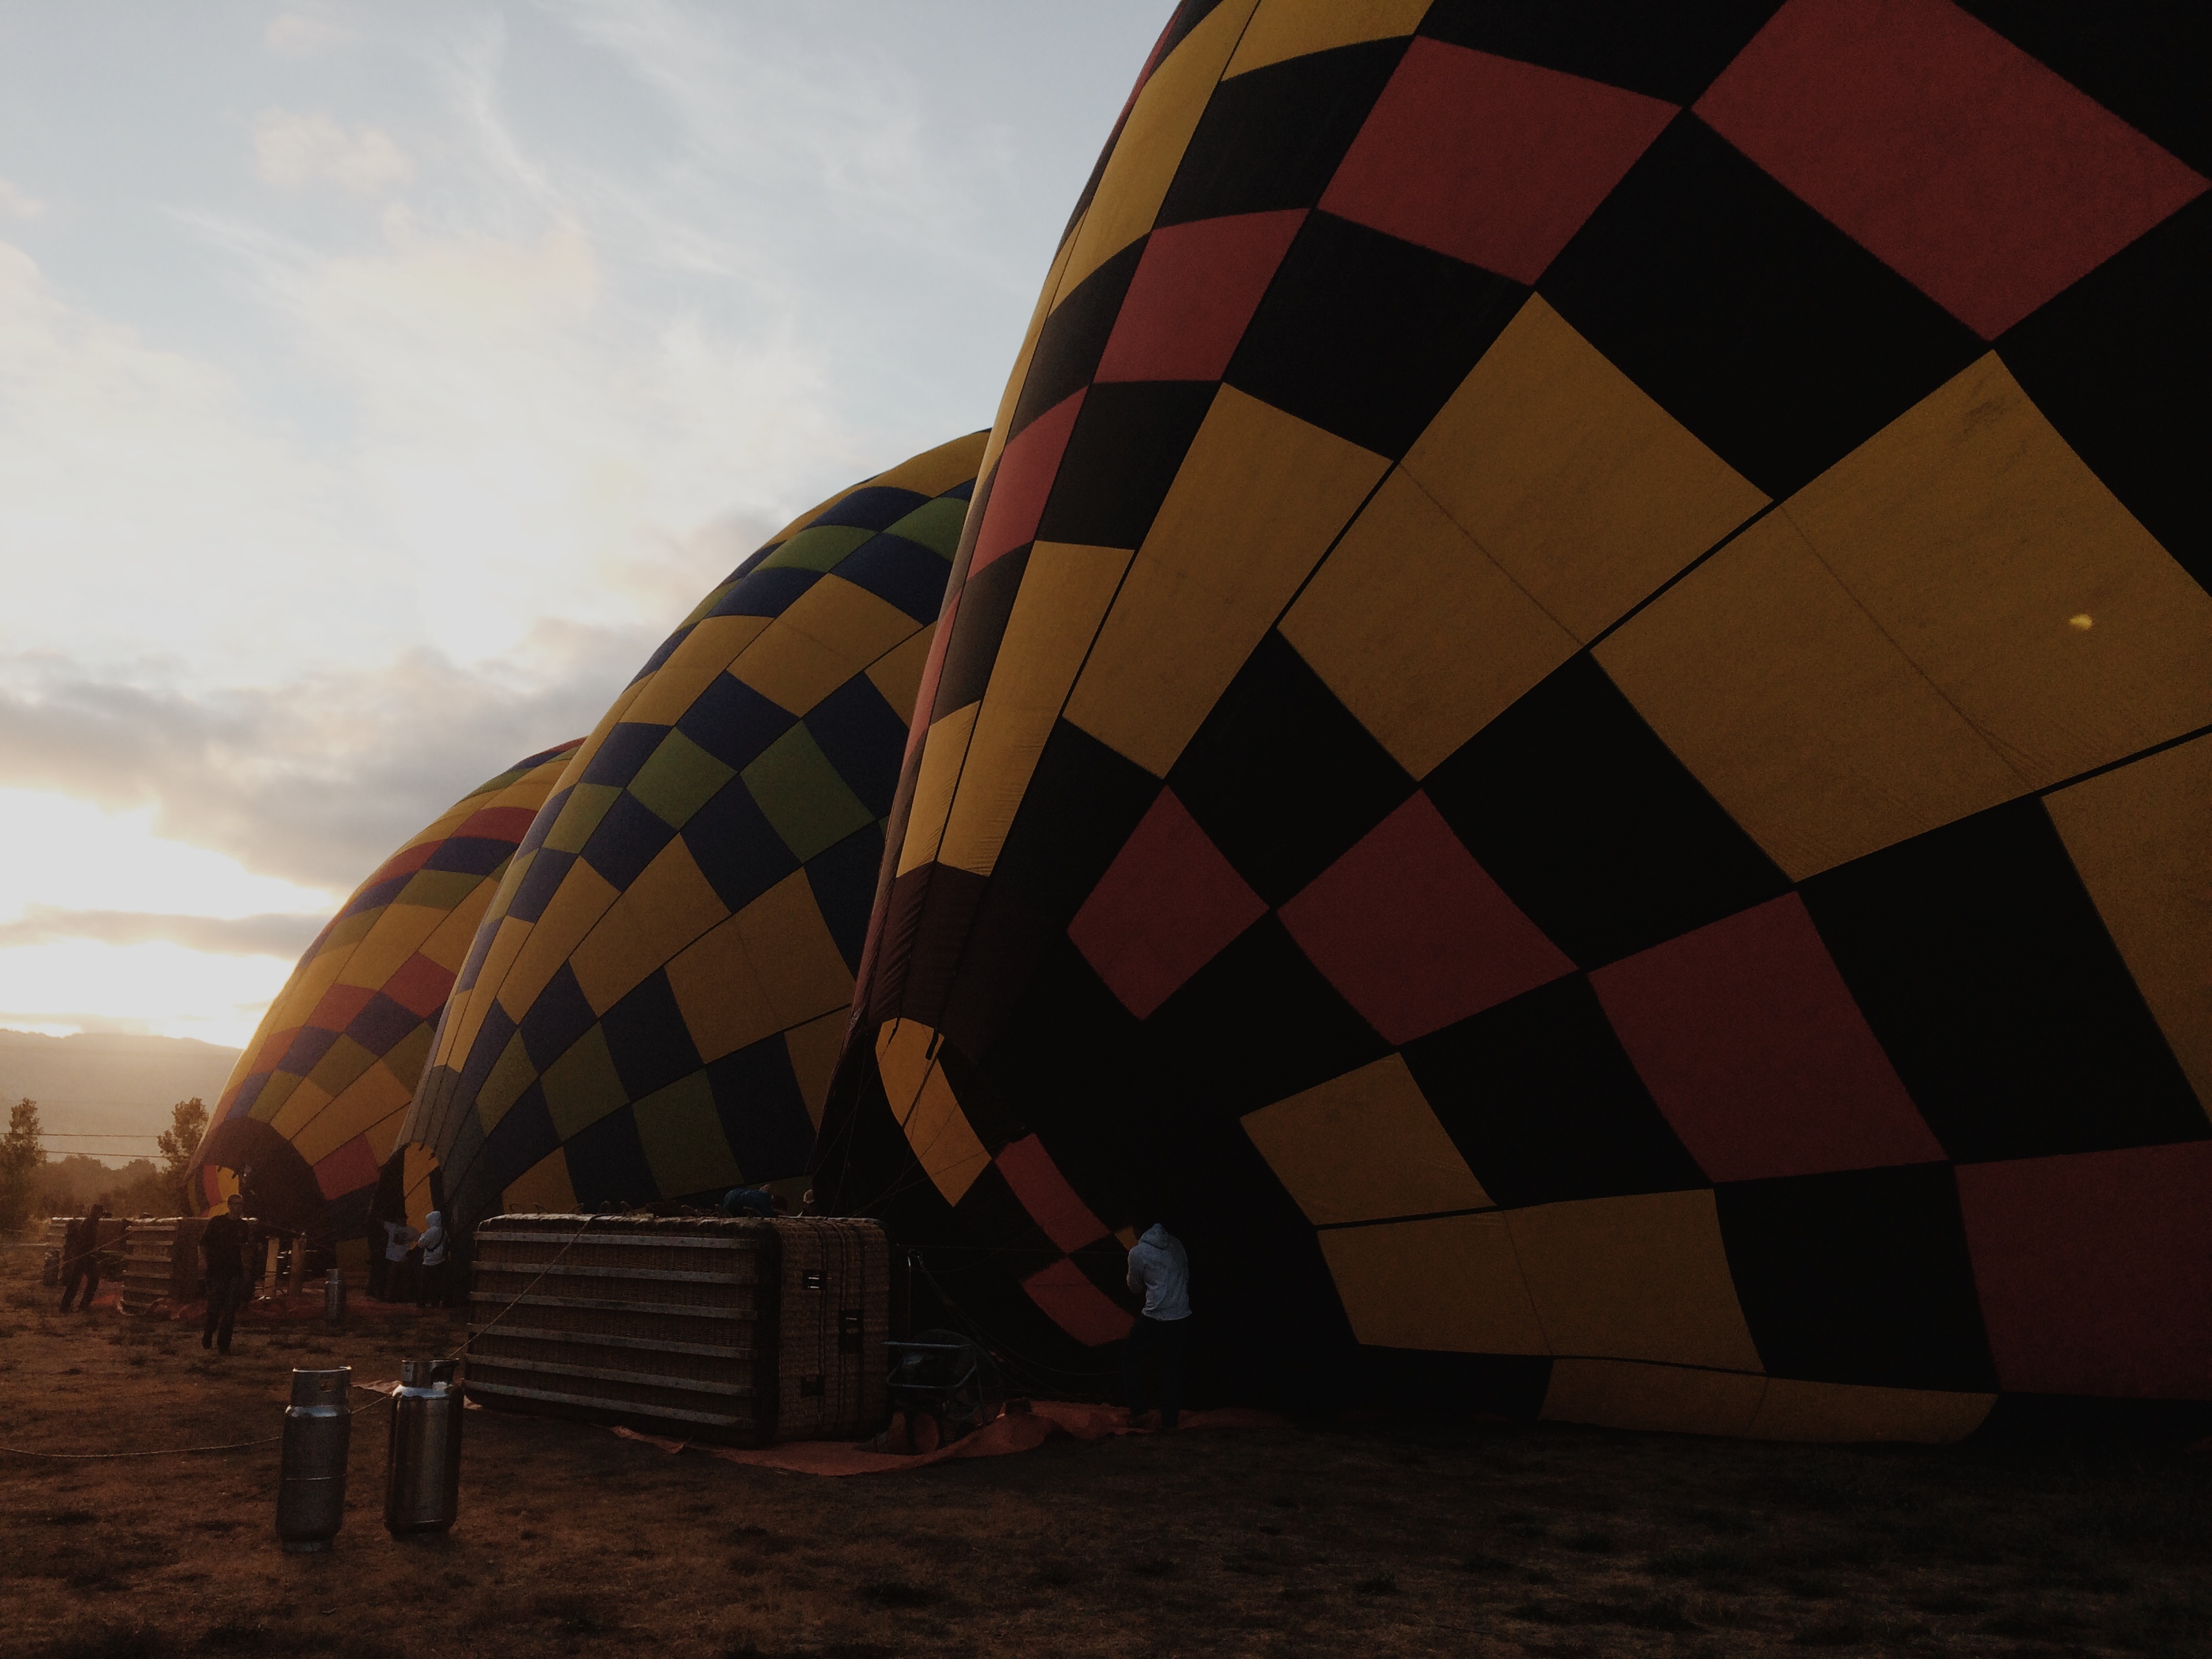
balloon, hot air balloon, aircraft, vehicle, flight, toy, preparation, symmetry, takeoff, screenshot, hot air ballooning, atmosphere of earth